Prelude and Fugue in C minor, BWV 871

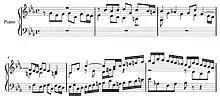

The fugue, also in the key of C minor, has 28 measures and the time signature is . It consists of half notes, quarter notes, dotted eighth notes, eighth notes, sixteenth notes, and some 32nd notes. The fugue is not heavily ornamented, and it ends in a Picardy third.